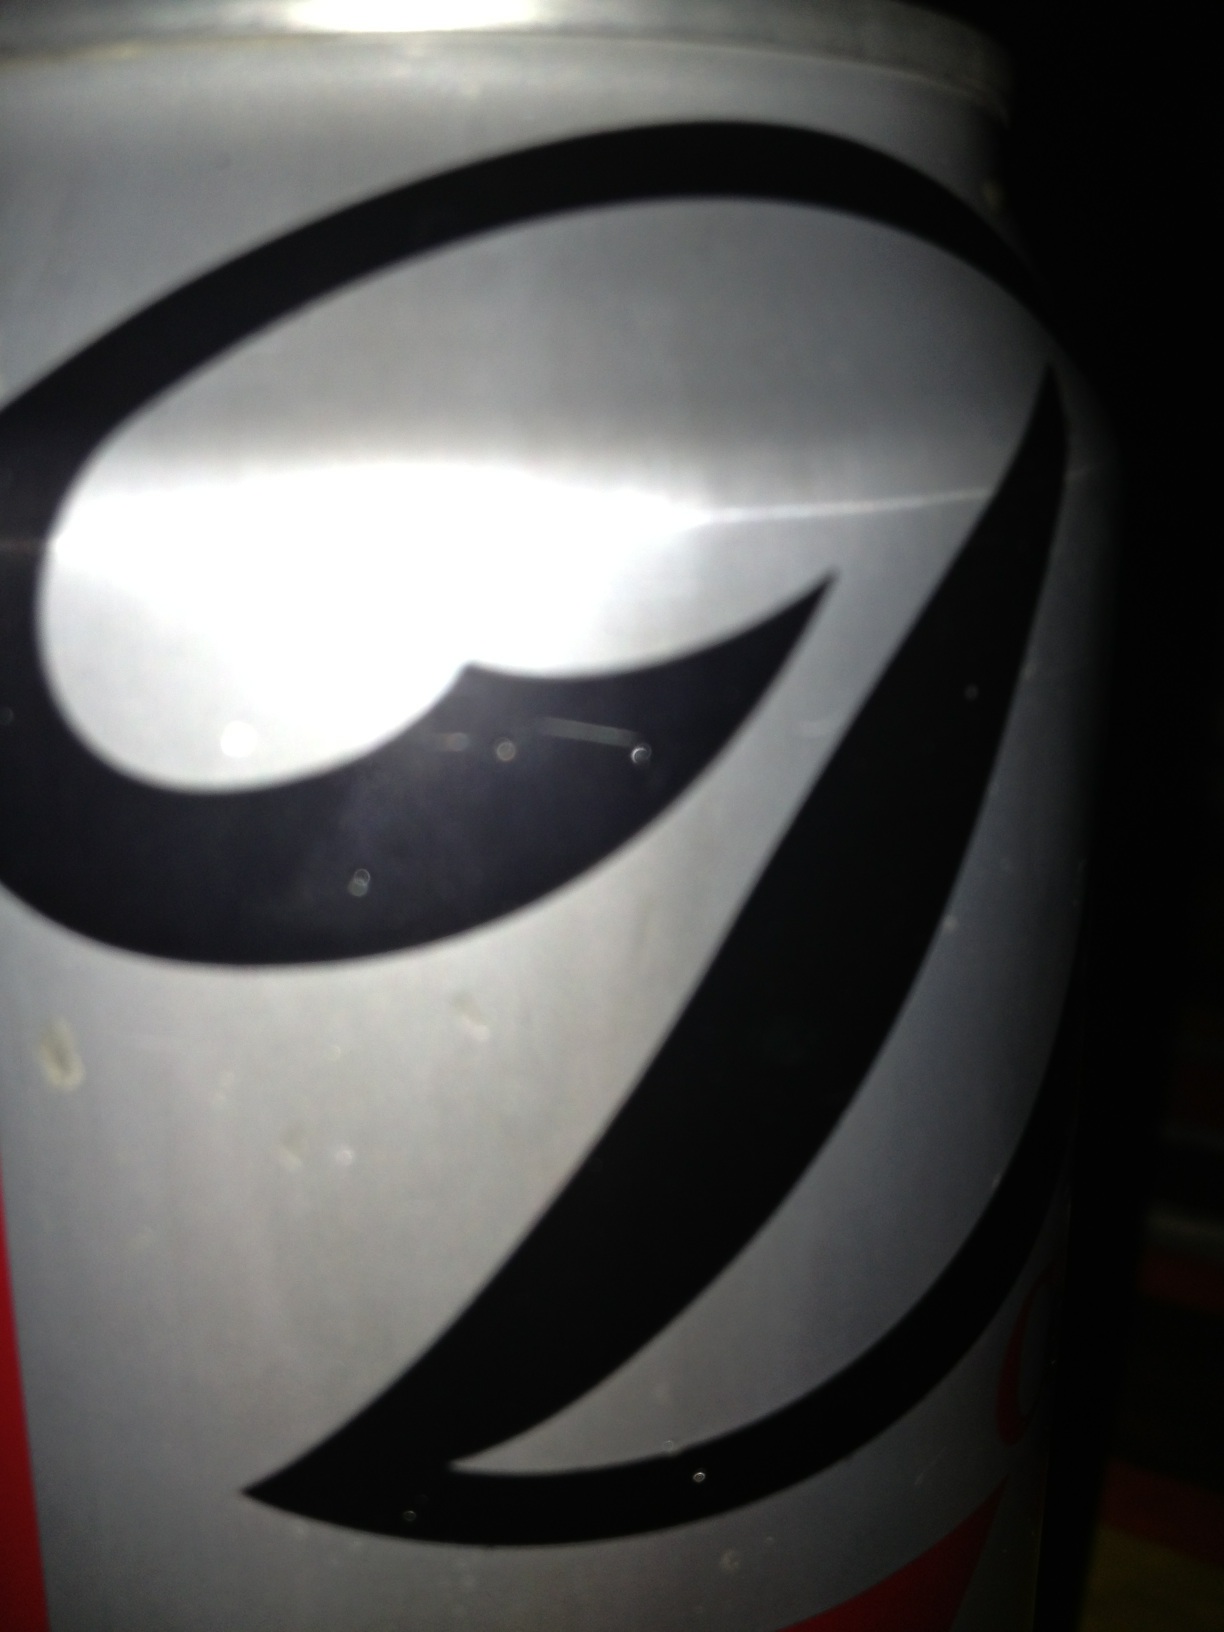Question: Does this contain regular or diet soda?
Answer: diet